Giuseppe Ferrata

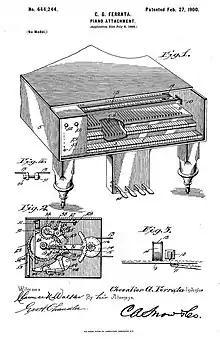
Figures from Ferrata's United States Patent 644244 showing his piano attachment invention

Ferrata was awarded three United States Patents. One of these was for his invention of a piano attachment which enables the piano to bow a string like a violin and producing a sound like a violin. The United States Patent and Trademark Office published the patents with the inventor's name as "Chevalier Giuseppe Ferrata" in apparent recognition of his knighthood, which he had already earned.